Huaura Museum

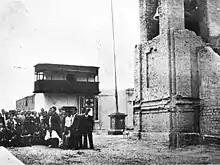
The building in the early 1920s.

Since 1974 the building has been reconditioned to be a museum space, officially named in 1996 as the Monumental Museum of the District Municipality of Huaura. The plans to convert the house to a museum were carried out by the National Commission for the Sesquicentennial of the Independence of Peru, who put architect in charge of the building's remodelling. The house is under the ownership of the Municipality of Huaura District, but the balcony is owned by the Peruvian State.